Gandāra

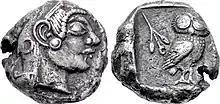
Athens coin discovered in Pushkalavati. This coin is the earliest known example of its type to be found so far east. Such coins were circulating in the area as currency, at least as far as the Indus, during the reign of the Achaemenids.

By the later 6th century BCE, the founder of the Persian Achaemenid Empire, Cyrus, soon after his conquests of Media, Lydia, and Babylonia, marched into Gandhara and annexed it into his empire.